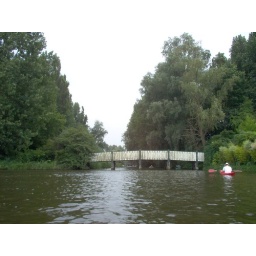
Bridge over brown water